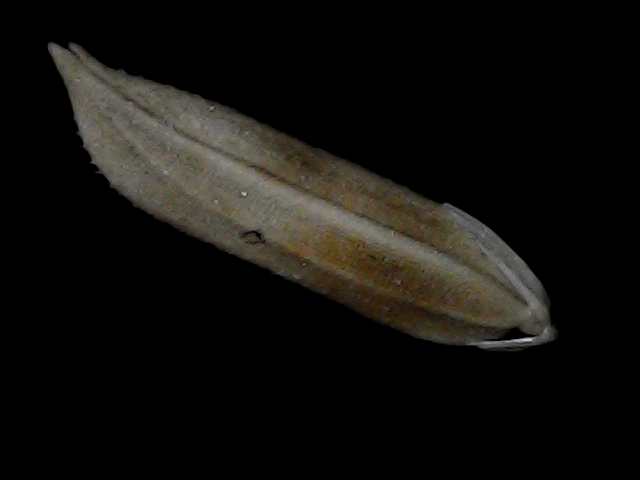
Rice variety: Bd57